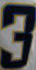
Number: 3